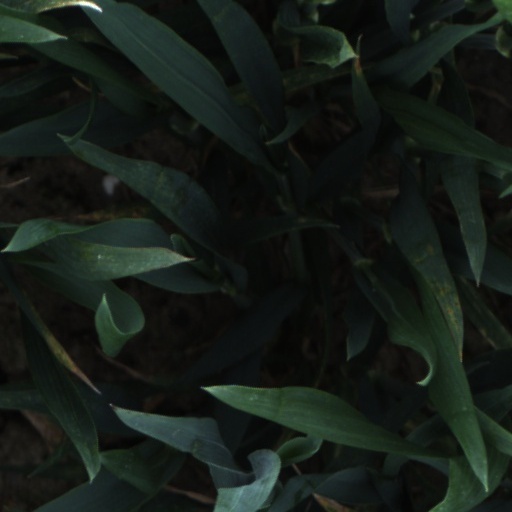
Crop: wheat